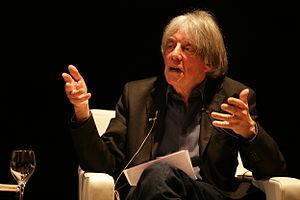
André Glucksmann, né à Boulogne-Billancourt le 19 juin 1937, est un philosophe et essayiste français.